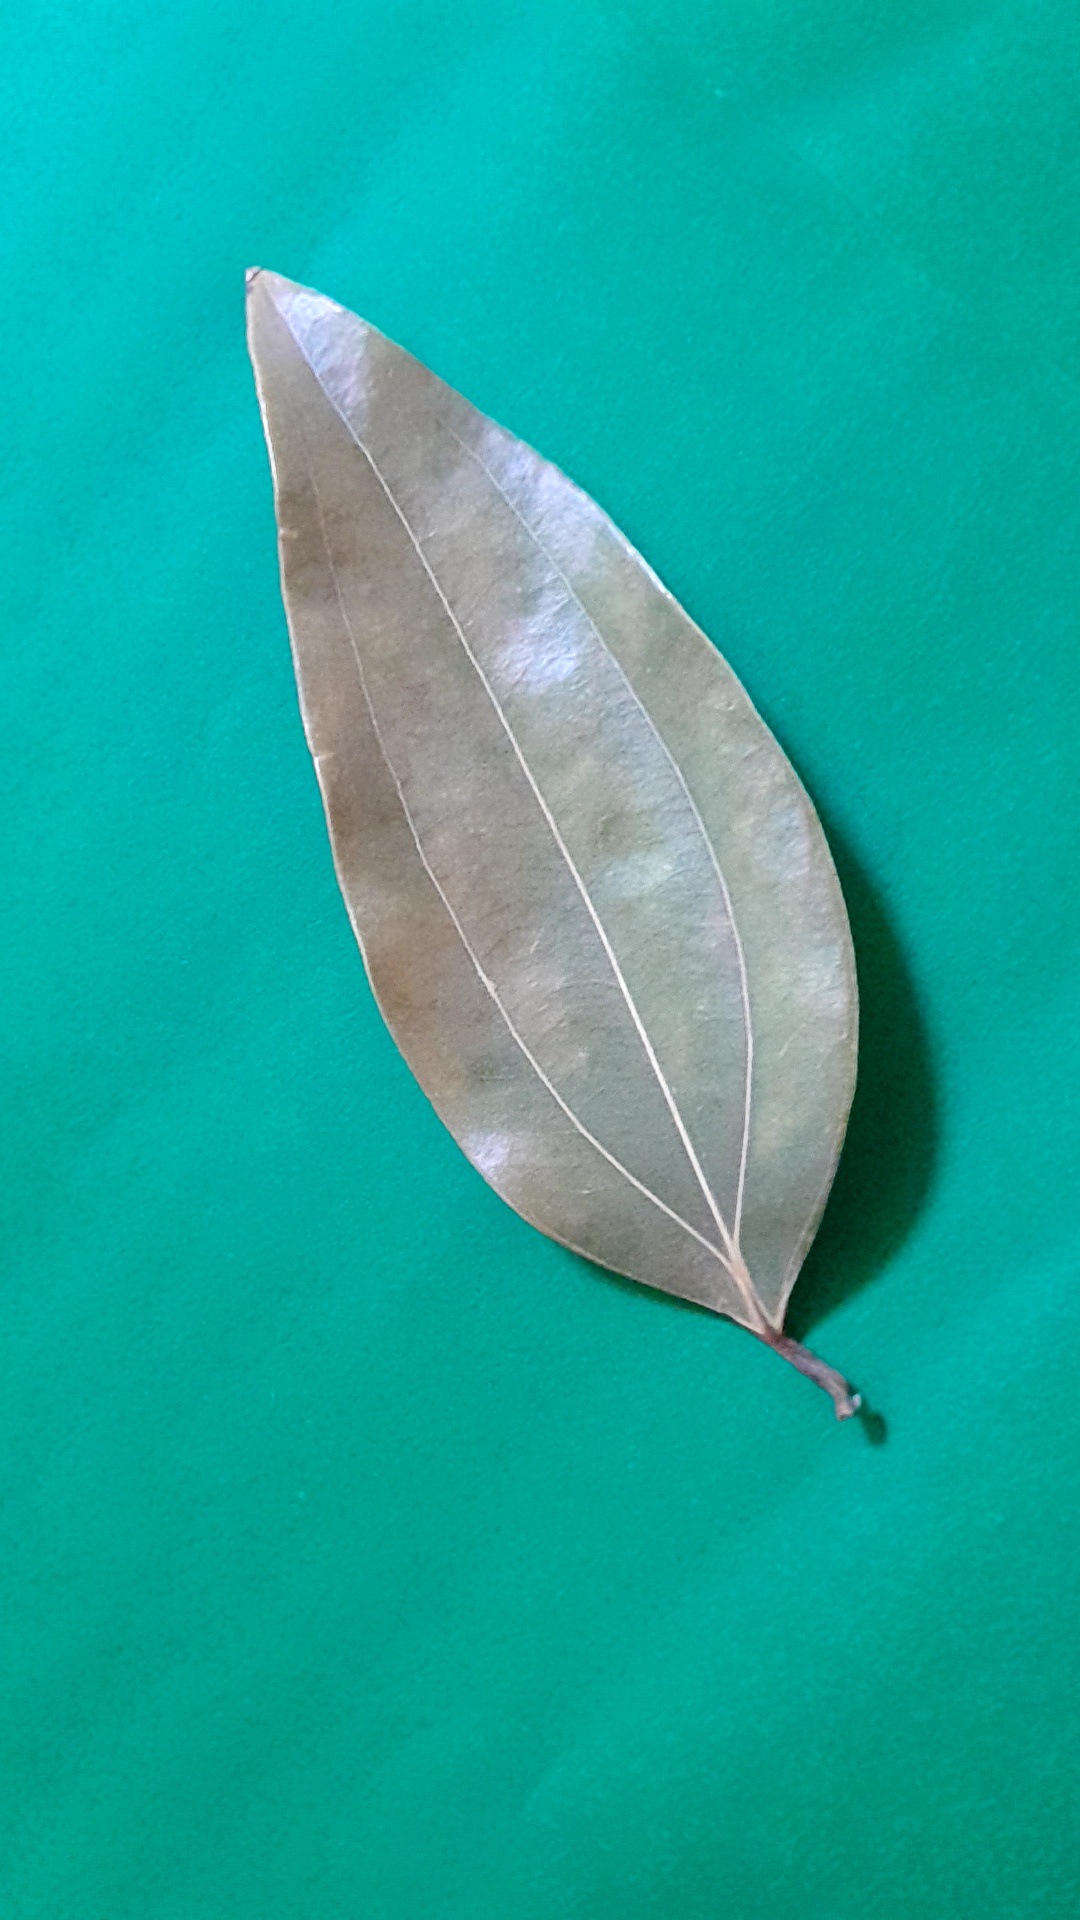
Label: Dry Leaf